Nakajima Ki-115

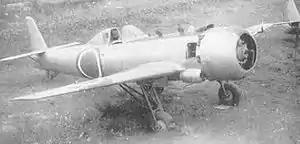
A Ki-115 shortly after the war. Propellers were removed to prevent flight.

The aircraft had a top speed of and could carry a bomb weighing as much as , large enough to split a warship in two. However, as it was otherwise unarmed and heavily laden with its bomb, it would have made an easy target for enemy fighter aircraft.